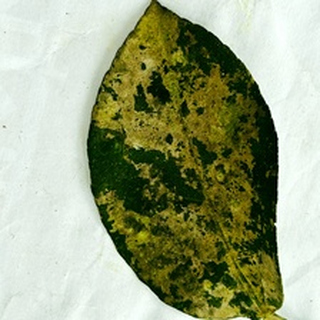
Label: lemon_sooty_mould